C. G. Jung Institute, Zürich

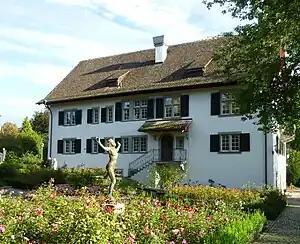
C. G. Jung-Institut Zürich in Küsnacht

The C. G. Jung Institute, Zürich (German: C. G. Jung-Institut Zürich) was founded in Zürich, Switzerland in 1948 by the psychiatrist Carl Gustav Jung, the founder of analytical psychology (more commonly called Jungian psychology) (in 1979, it moved to its present location in Küsnacht, a few miles south of Zürich). Marie-Louise von Franz and Jolande Jacobi were also active in the foundation and early work of the institute.